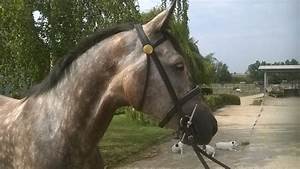
Label: horse